Patau syndrome

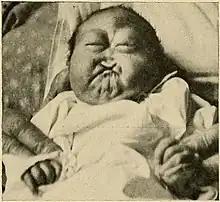
Infant with Patau syndrome showing cleft lip, reduction of nose, and hypotelorism

Patau syndrome is a syndrome caused by a chromosomal abnormality, in which some or all of the cells of the body contain extra genetic material from chromosome 13. The extra genetic material disrupts normal development, causing multiple and complex organ defects.